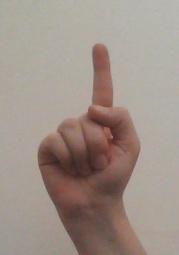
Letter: bb